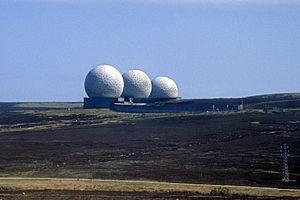
RAF Fylingdales est une base de la Royal Air Force sur Snod Hill, dans les North York Moors, en Angleterre. Sa devise est « Vigilamus ». C'est une base radar qui fait également partie du système d'alerte précoce aux missiles balistiques. Dans le cadre d'accords de partage de renseignements entre les États-Unis et le Royaume-Uni, les données collectées à la RAF Fylingdales sont partagées entre les deux pays. Son but premier est de donner aux gouvernements britannique et américain une mise en garde contre une attaque de missiles balistiques imminente. Un rôle secondaire est la détection et le suivi des objets en orbite; Fylingdales fait partie du réseau de surveillance spatiale des États-Unis. Outre ses fonctions d’alerte rapide et de suivi de l’espace, Fylingdales remplit une troisième fonction: le service d’alerte par satellite pour le Royaume-Uni. Il suite la trace des satellites d’espionnage utilisés par d’autres pays, de sorte que les activités secrètes au Royaume-Uni puissent être menées quand elles ne sont pas inopportunes. Les forces armées, les fabricants de défense et les organismes de recherche, y compris les universités, profitent de ce site.